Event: Ecuador Earthquake
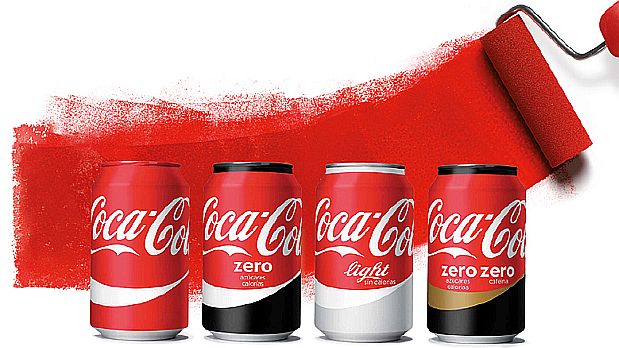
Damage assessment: no_damage